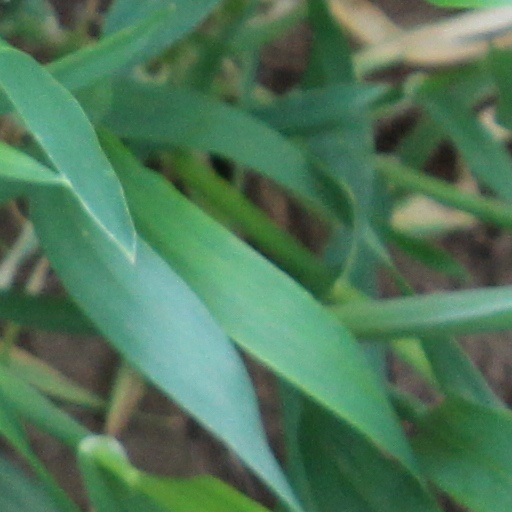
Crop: wheat